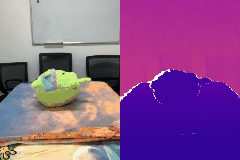
Label: stuffed_toy